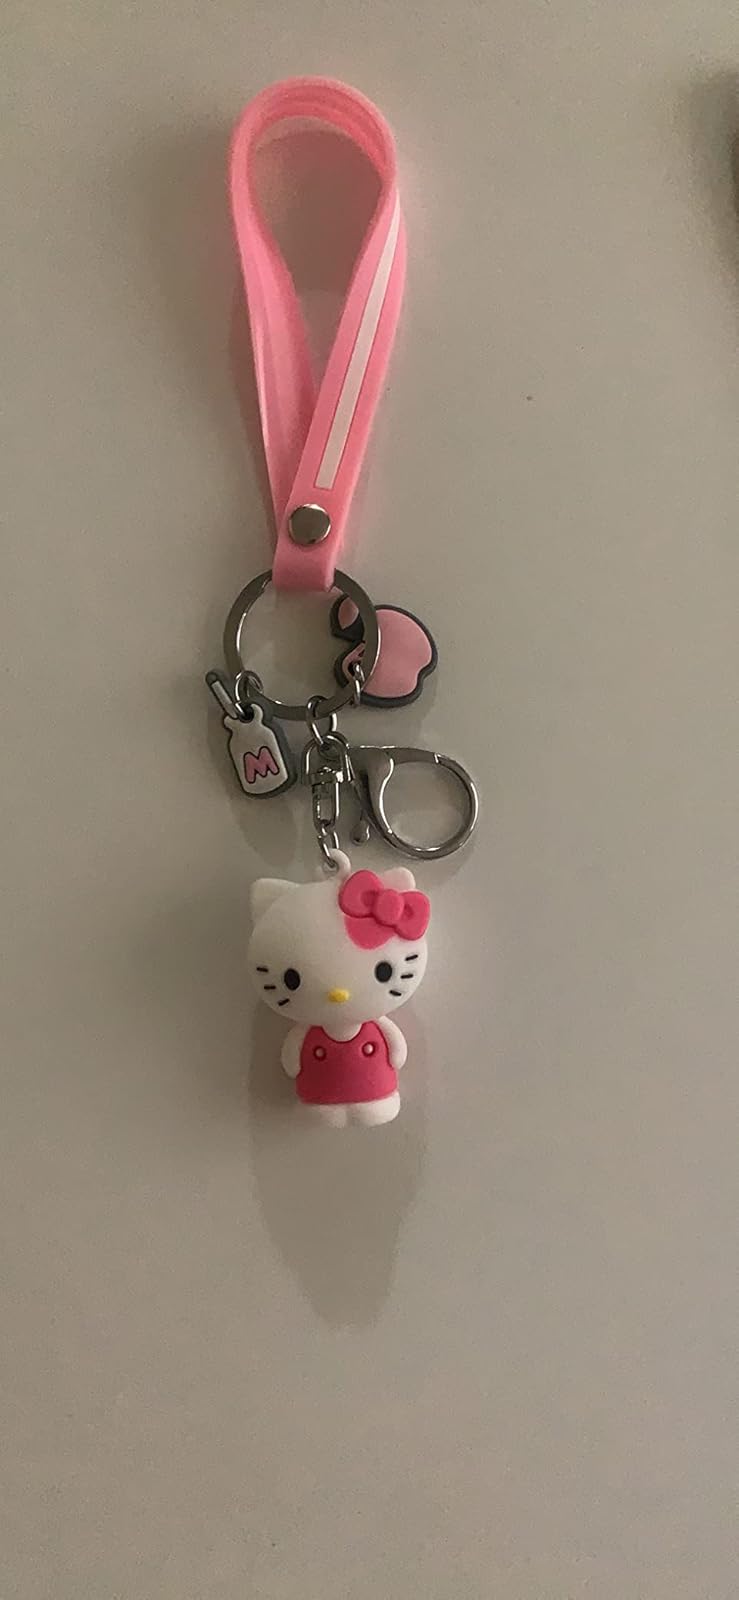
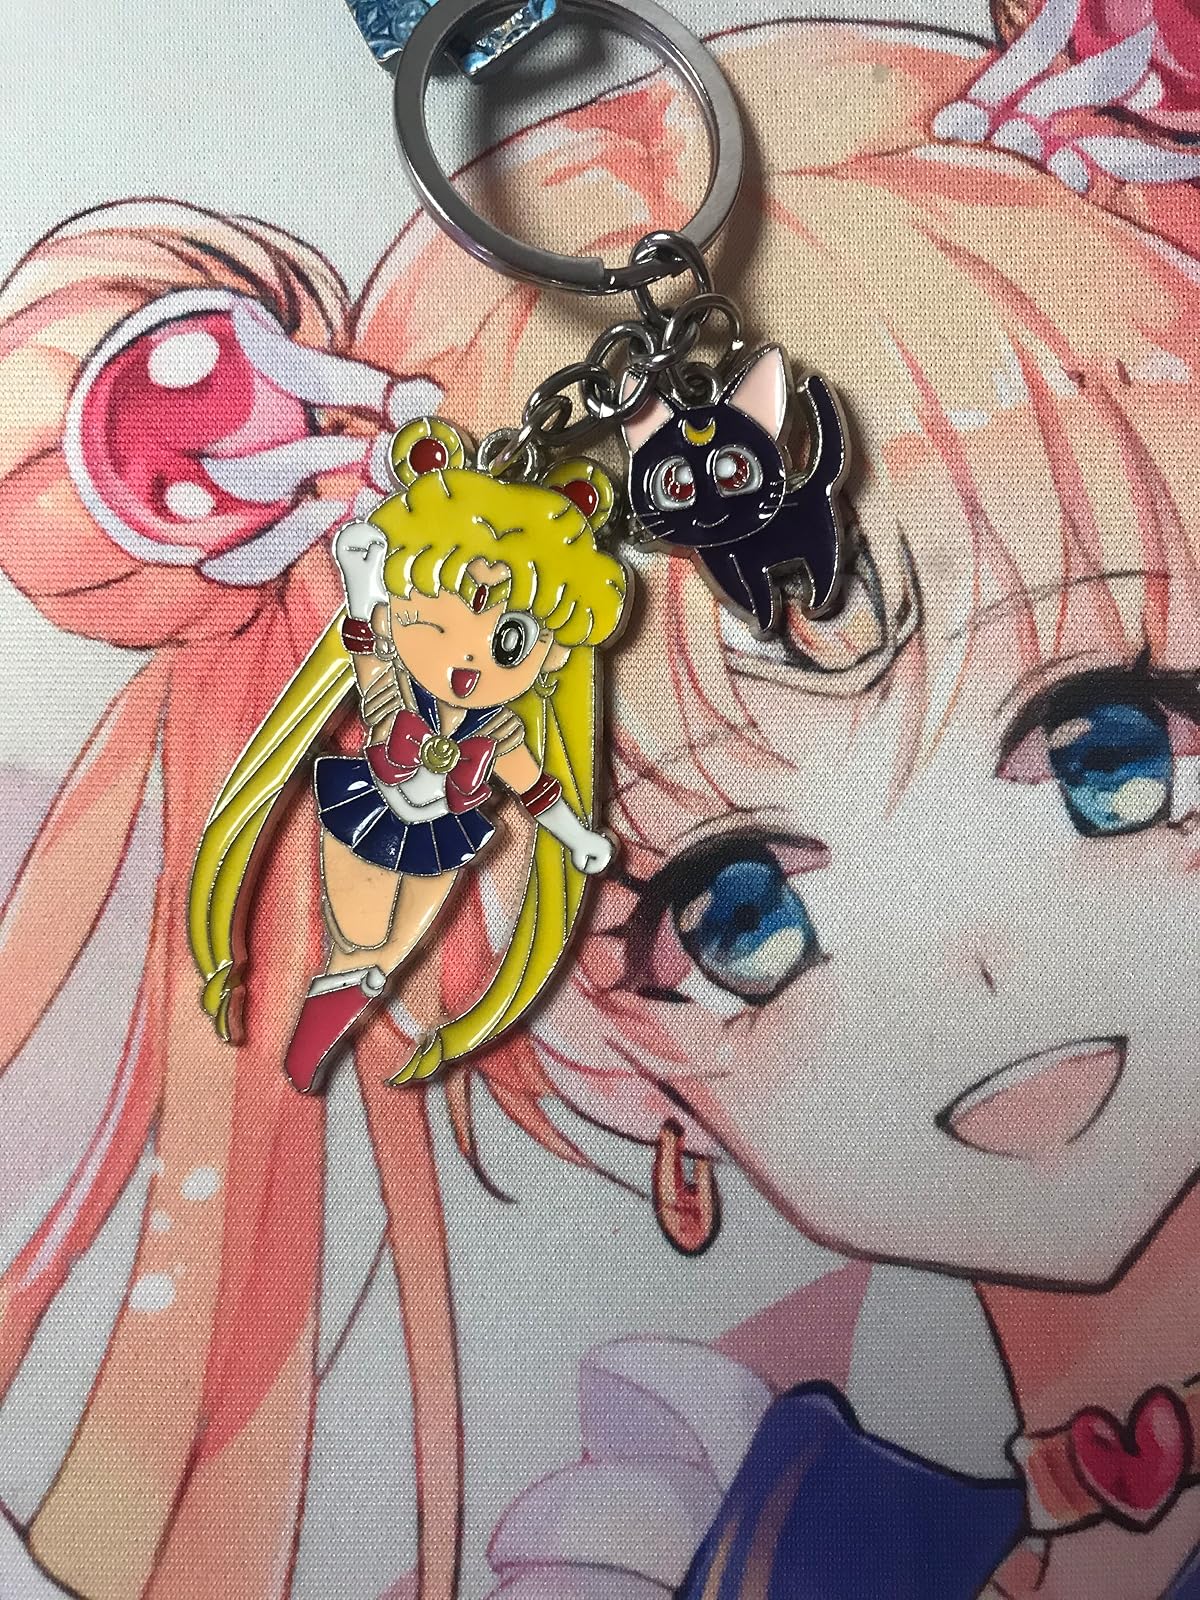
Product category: accessories_keychain
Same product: no